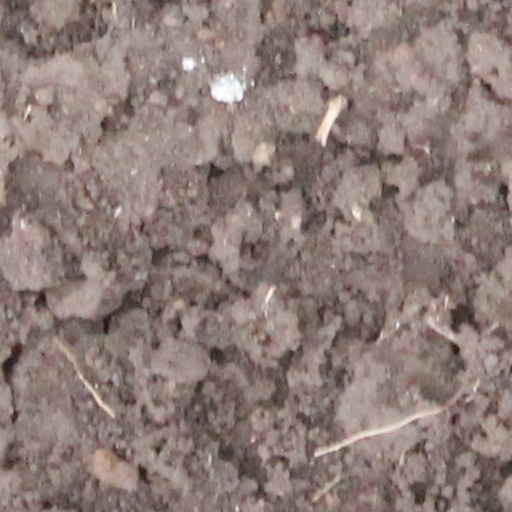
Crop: wheat